Gopi

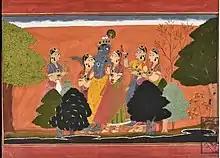
Krishna with gopis in the forest of Braj, a Pahari painting by Manaku, c. 1730

Gopi or Gopika in Hinduism are commonly referred to the group of milkmaids of Braj. They are regarded as the consorts and devotees of Krishna and are venerated for their unconditional love and devotion ("Bhakti") to him as described in "Bhagavata Purana" and other Puranic literature. Gopis are often considered as the expansion of Radha, the chief consort of Krishna. The Raslila of gopis with Krishna has inspired various traditional performance art forms and literatures.